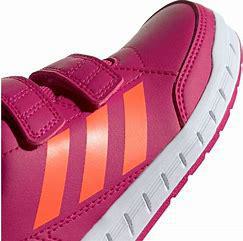
Brand: Adidas
Model: Altasport